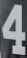
Number: 4